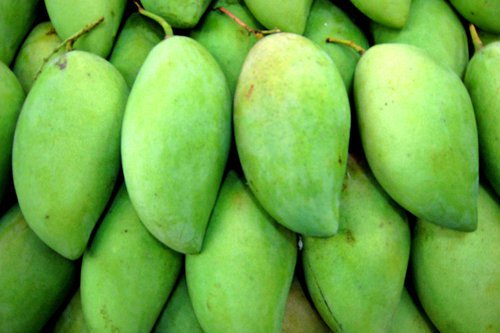
Label: Mango